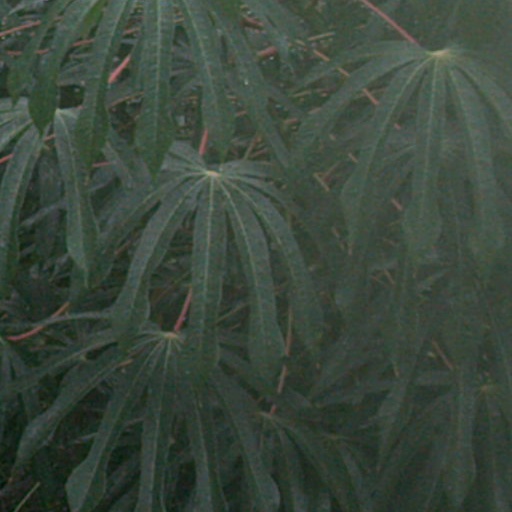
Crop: cassava